St Mary Magdalene's Church, Battlefield

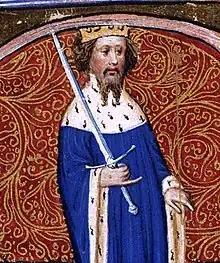
Illumination showing Henry IV, from a record of the Duchy of Lancaster

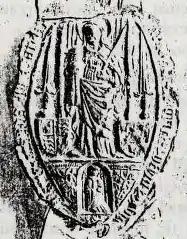
Seal of Battlefield Church, near Shrewsbury, 1530

Although the 1406 grant asserts that Hateley Field was the scene of the battle between and the king and Henry Percy, Philip Morgan, in a 600th-anniversary lecture, reminds us that "the battle had been fought across the open fields of three adjacent townships which also lay within at least two parishes of the nearby town." The Victoria County History volume describes what followed the foundation as a series of "negotiations, 1406-10, between Ive, Hussey, and the Crown." Morgan, in his classification of medieval memorial chapels, assigns Battlefield to those founded by "private speculators." The negotiations seem to have drawn the king into a closer partnership. On 17 March 1409, in his capacity as Duke of Lancaster, Henry IV incorporated the chapel as a perpetual chantry, dedicated to Mary Magdalene, with eight chaplains, one of whom was to be Master. He also signalled his intention to grant it the advowson of St Michael's Church, St Michael's on Wyre, Lancashire. This promise was implemented by letters patent under the seal of the Duchy of Lancaster on 28 May 1409. The chapel was allowed not only to present the priest but to appropriate the tithes of "Michaellskirke". The king had implied that the chapel was already built but this cannot have been entirely true, as he ordered the lead for the roof from the duchy's receiver at Tutbury Castle only in August of that year.